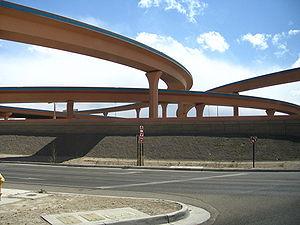
Et après, est un film thriller franco-canadien-américain réalisé par Gilles Bourdos, sorti en 2008.